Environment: real
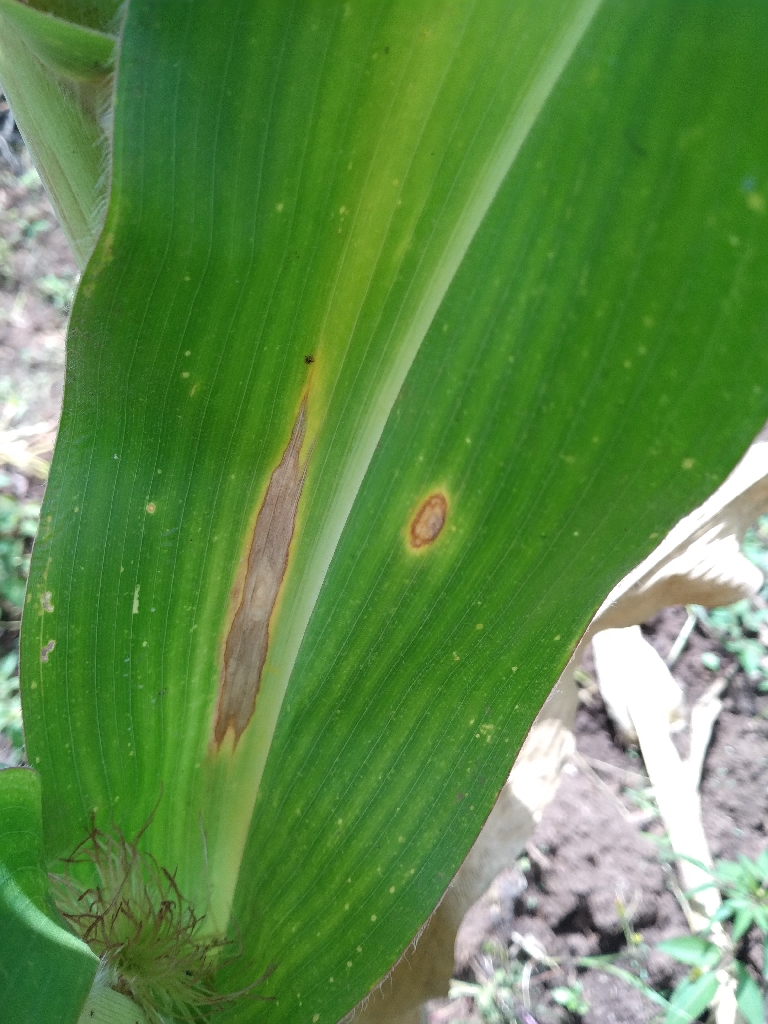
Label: northern_corn_leaf_blight